Wisconsin Highway 70

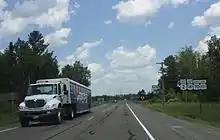
East terminus in Florence

The highway then continues running east before curving north through Stone Lake to reach WIS 27, with which the highway runs concurrently. It then passes through the Lac Courte Oreilles Reservation, where the highway starts following the Couderay River, and the village of Couderay before reaching WIS 40 in Radisson, where it starts following the Crooked Rapids, and the end of the WIS 27 concurrency in Ojibwa, where it stops following the Crooked Rapids. The highway then curves north, intersecting with CTH-B, CTH-GG, and CTH-M south of the Chequamegon-Nicolet National Forest. It then intersects with WIS 13 before entering the Riley Lake Wildlife Management Area, where the highway runs before exiting it and running east and concurrently with US 51 in Woodruff. In 2014, the average annual daily traffic on the highway west of US 51 was 4776, down from 5168 in 2008.